Edith Olivier

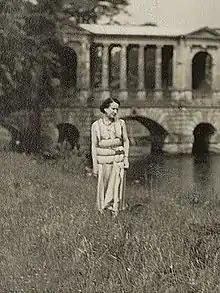
Olivier photographed by Lady Ottoline Morrell in the grounds of Wilton House

Edith Maud Olivier MBE (31 December 1872 – 10 May 1948) was an English writer, also noted for acting as hostess to a circle of well-known writers, artists, and composers in her native Wiltshire.